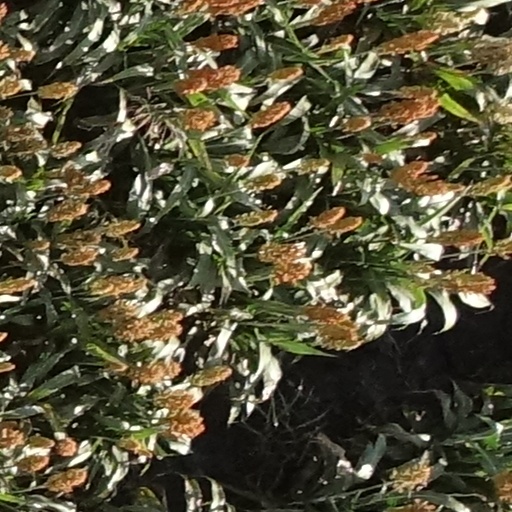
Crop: sorghum